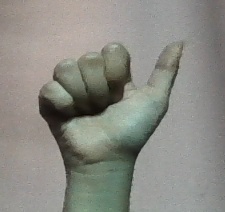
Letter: dhad